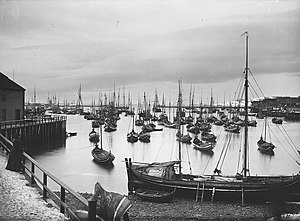
Vardø / Erhvervsliv
Fiskerbåde i Vardø omkring 1900.